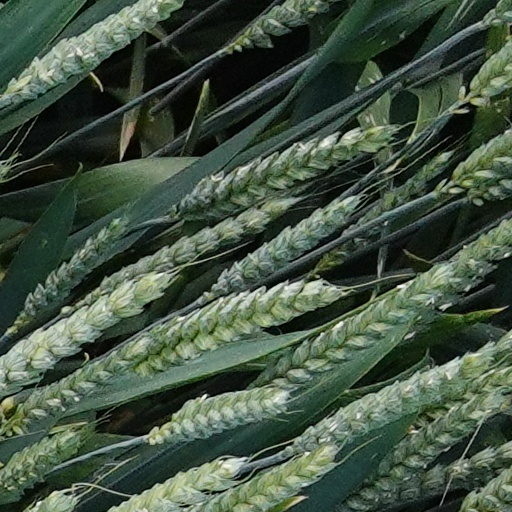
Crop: wheat